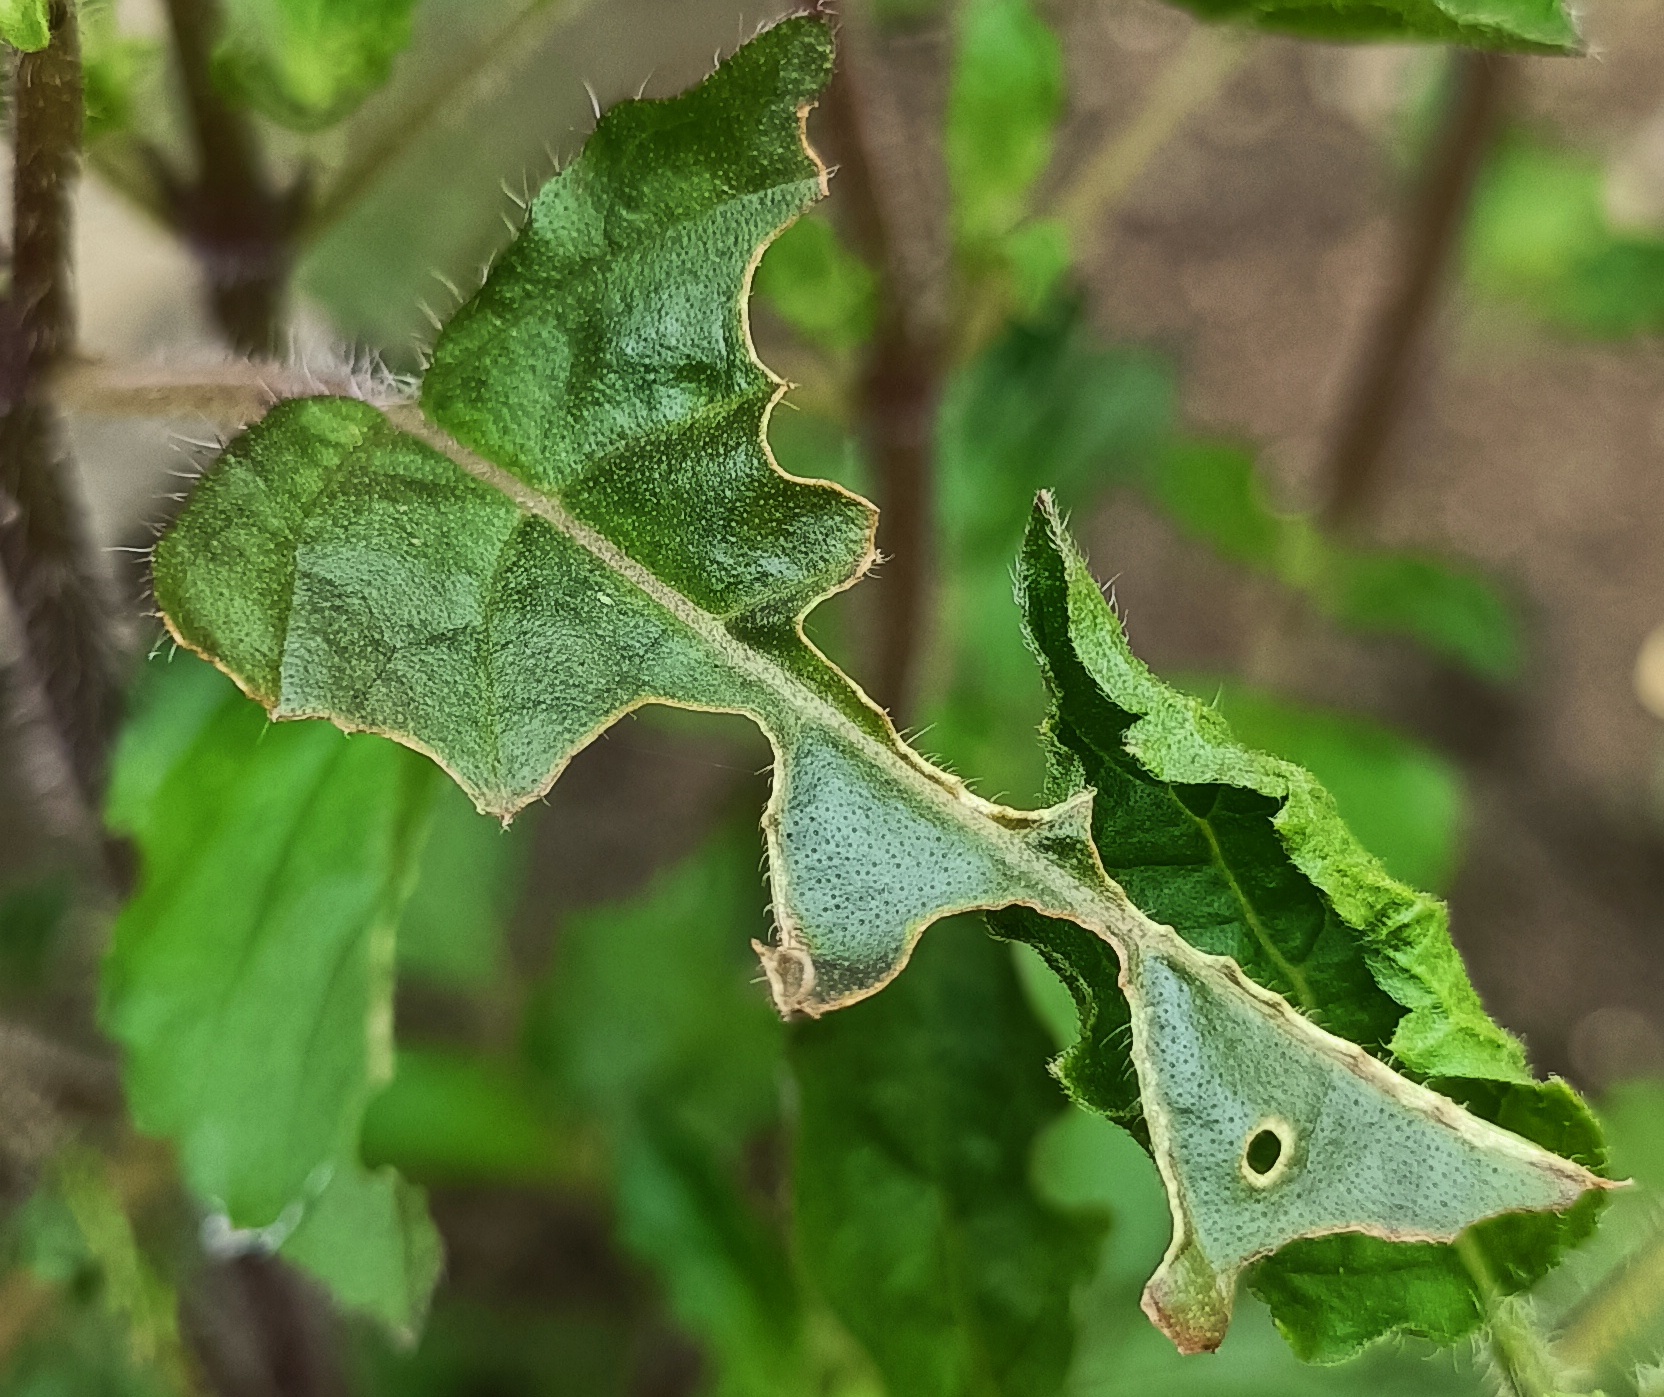
Variety: Sri/Green Tulasi
Condition: Insect Damage